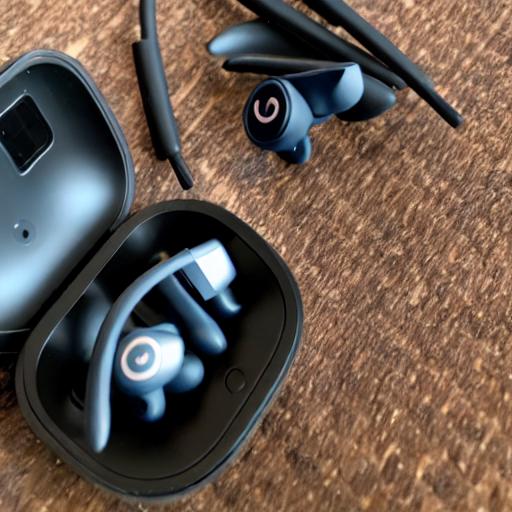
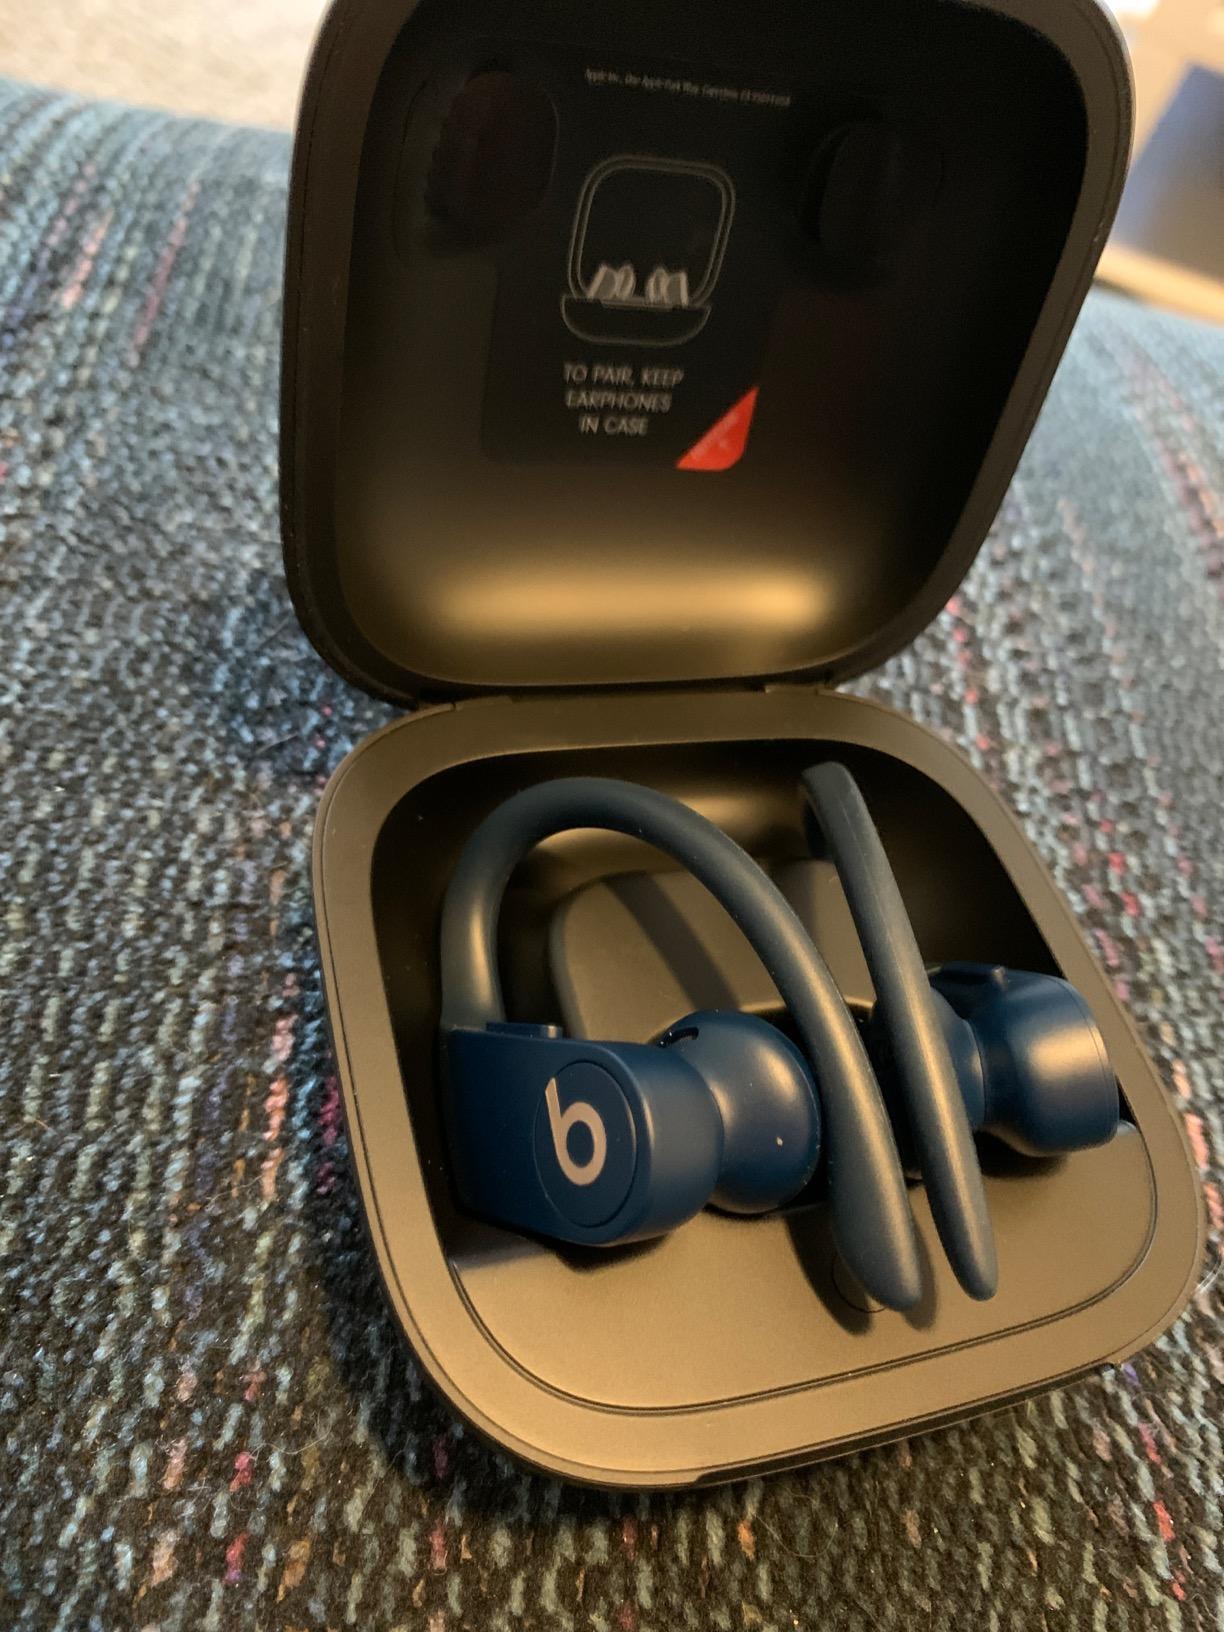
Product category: earbuds
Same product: no